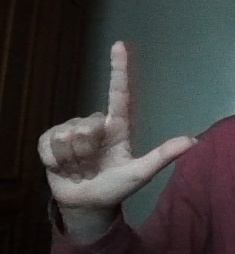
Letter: laam